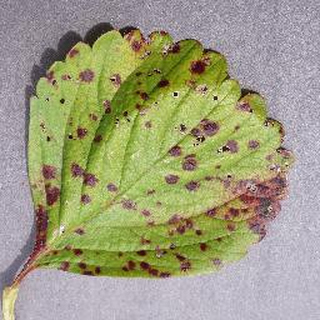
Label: strawberry_leaf_scorch